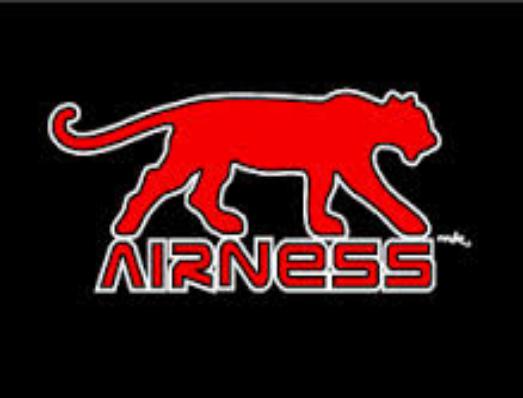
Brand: Airness
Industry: Clothes